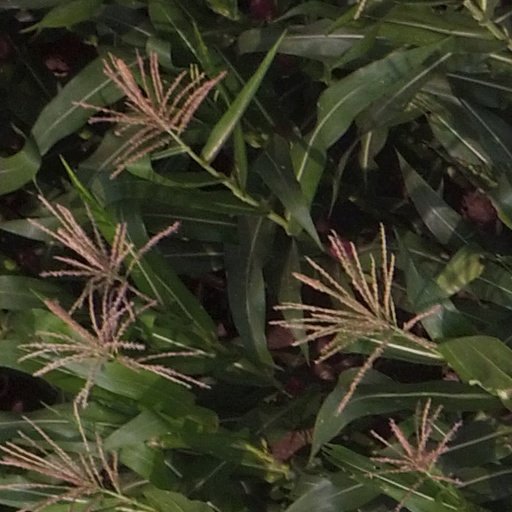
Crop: maize; corn